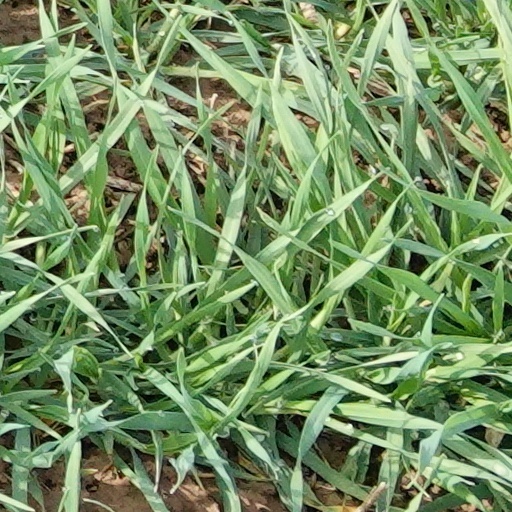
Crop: wheat